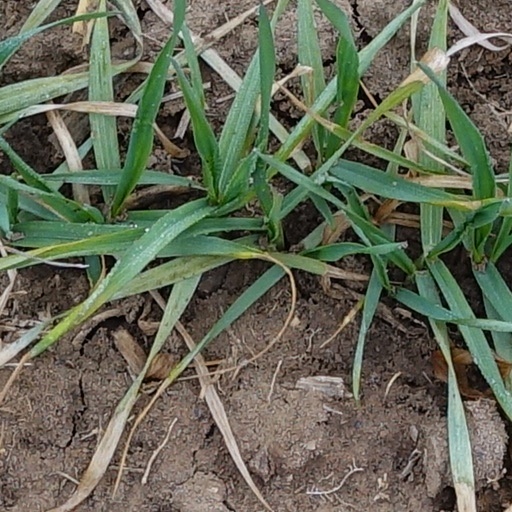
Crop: wheat